Robert Anderson (Union officer)

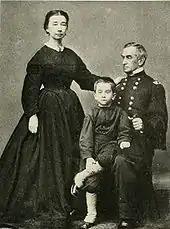
Anderson with his wife, Eliza Bayard Anderson, and son, Robert Jr.

Anderson then went on a highly successful recruiting tour of the North and was promoted to brigadier general as of May 15, 1861. His next assignment placed him in another sensitive political position as commander of the Department of Kentucky (subsequently renamed the Department of the Cumberland), in a border state that had officially declared neutrality between the warring parties. He started to serve in that position from May 28, 1861. Historians commonly attribute failing health as the reason for his relinquishment of command to Brigadier General William T. Sherman, on October 7, 1861, but a letter from Joshua Fry Speed, Lincoln's close friend, suggests that Lincoln preferred Anderson's removal.